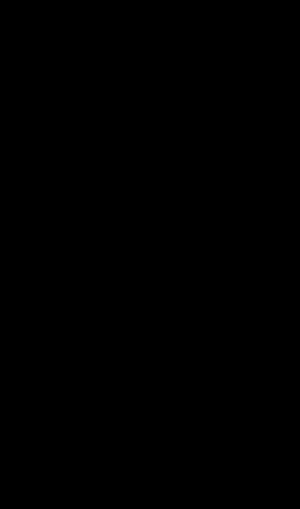
Satyameva jayate est un mantra tiré de la Mundaka Upanishad, un texte sacré indien. Il est traduit par « La vérité seule triomphe ».
Le chapiteau aux lions d'Ashoka est un chapiteau de quatre lions asiatiques dos à dos reposant sur un abaque circulaire qui comprend le dessin d'autres animaux. Une représentation graphique de celui-ci a été adoptée comme emblème officiel de l'Inde en 1950.
Le bouddhisme, qu'il s'agisse d'une religion, d'une philosophie ou d'une pratique souvent centrée sur la méditation, fut fondé par Siddhartha Gautama. Celui-ci naît environ en -556 du calendrier julien en Inde et sa doctrine se diffusera plus largement deux siècles plus tard. Le bouddhisme est une des plus anciennes religions encore largement pratiquées de nos jours. Se développant progresivement en dehors de sa région d'origine, l'Inde du nord-est, il a touché à une époque ou à une autre la quasi-totalité du continent asiatique, s'enrichissant d'éléments issus des cultures d'Asie centrale, d'Extrême-Orient, d'Asie du Sud-Est, ainsi que des cultures hellénistique et himalayenne. Malgré des premiers contacts avec l'Europe à l'époque du gréco-bouddhisme, ce n'est qu'au XIXᵉ siècle que les lettrés européens ont commencé à s'y intéresser sérieusement, mais en relayant une vision parfois biaisée du bouddhisme en Occident. Au XXIᵉ siècle, bien que la grande majorité des bouddhistes résident toujours en Asie, on en trouve sur tous les continents, qu'ils soient autochtones ou issus de l'émigration asiatique. Au fil du temps, de nombreuses écoles sont apparues.
Chakra est le nom sanskrit traditionnellement donné à des objets ayant la forme d'un disque, parmi lesquels le soleil. Le terme est aujourd'hui plus connu pour désigner des centres spirituels ou points de jonction de canaux d'énergie issus d'une conception du Kundalinî yoga et qui pourraient être localisés dans le corps humain. Selon cette conception, il y aurait sept chakras principaux et des milliers de chakras secondaires. On trouve ce concept dans la Yoga Chudamani Upanishad et la Yoga Shikha Upanishad.
Siddhārtha Gautama, dit Shakyamuni ou le Bouddha, est un chef spirituel qui vécut au VIᵉ siècle av. J.-C. ou au Vᵉ siècle av. J.-C., fondateur historique d'une communauté de moines errants qui donnera naissance au bouddhisme.
Ashoka ou Aśoka est le troisième empereur de la dynastie indienne des Maurya.